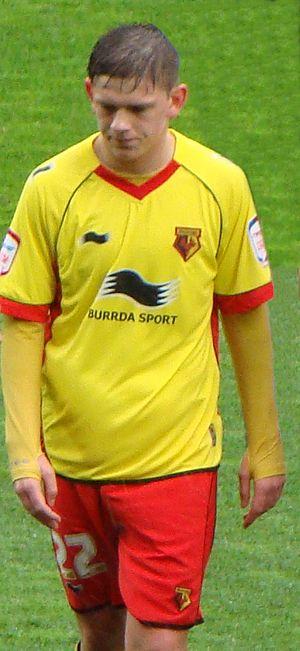
Sean Michael Murray, né le 11 octobre 1993 à Abbots Langley, en Angleterre, est un footballeur irlandais. Milieu de terrain, il joue depuis janvier 2019 pour le Dundalk Football Club.